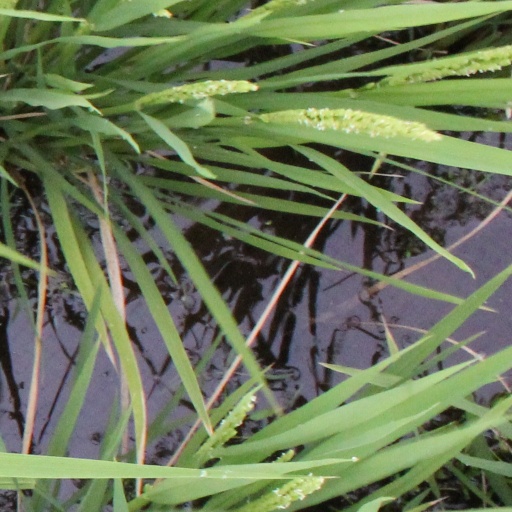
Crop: rice